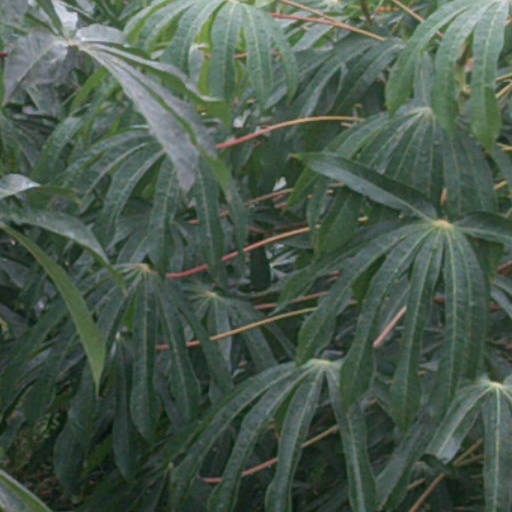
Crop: cassava